118th Jäger Division

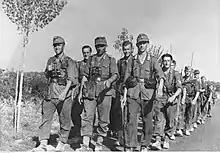
Soldiers of 118th Jäger Division, Bosnia and Herzegovina, September 1943

The main purpose of the German "jäger" divisions was to fight in adverse terrain where smaller, coordinated formations were more facilely combat capable than the brute force offered by the standard infantry divisions. The "jäger" divisions were more heavily equipped than mountain division, but not as well armed as a larger infantry formation. In the early stages of the war, they were the interface divisions fighting in rough terrain and foothills as well as urban areas, between the mountains and the plains. The "jäger"s (it means "hunters" in German), relied on a high degree of training and slightly superior communications, as well as their not inconsiderable artillery support. In the middle stages of the war, as the standard infantry divisions were downsized, the Jäger structure of divisions with two infantry regiments, became the standard table of organization.